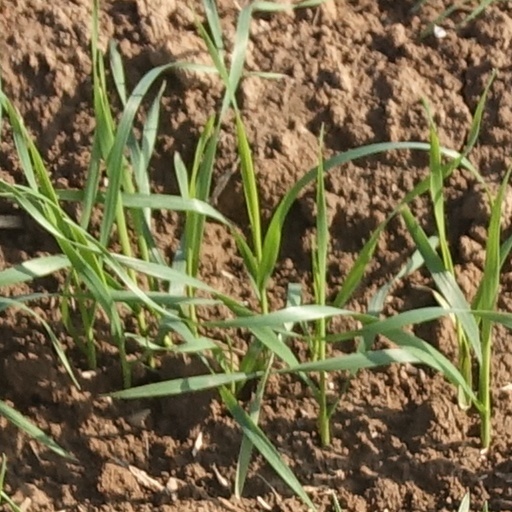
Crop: wheat